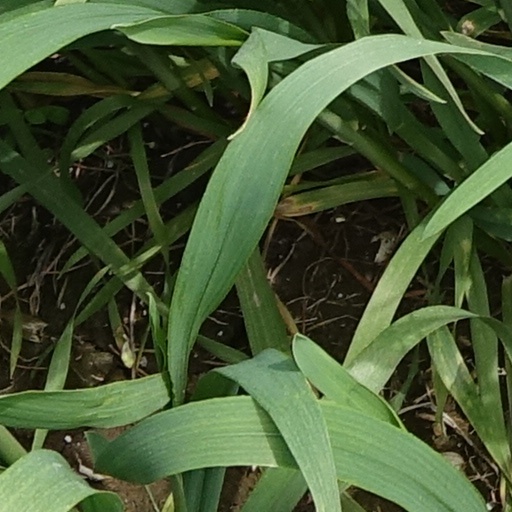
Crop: wheat